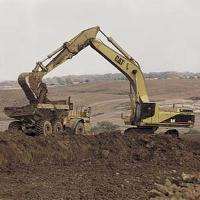
Weather: cloudy or overcast